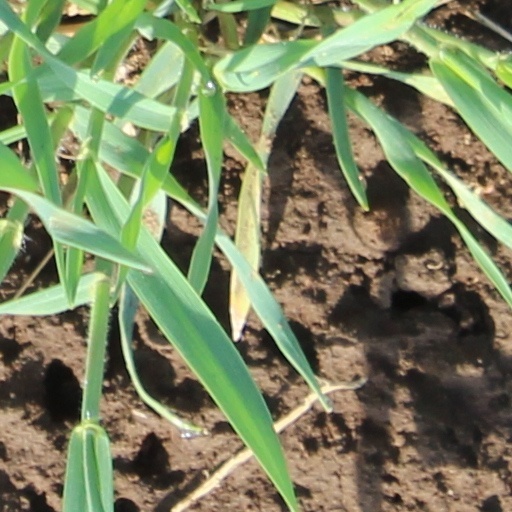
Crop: wheat